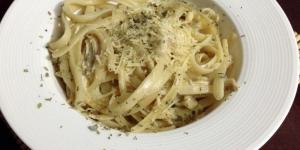
fettuccine en salsa de tres quesos